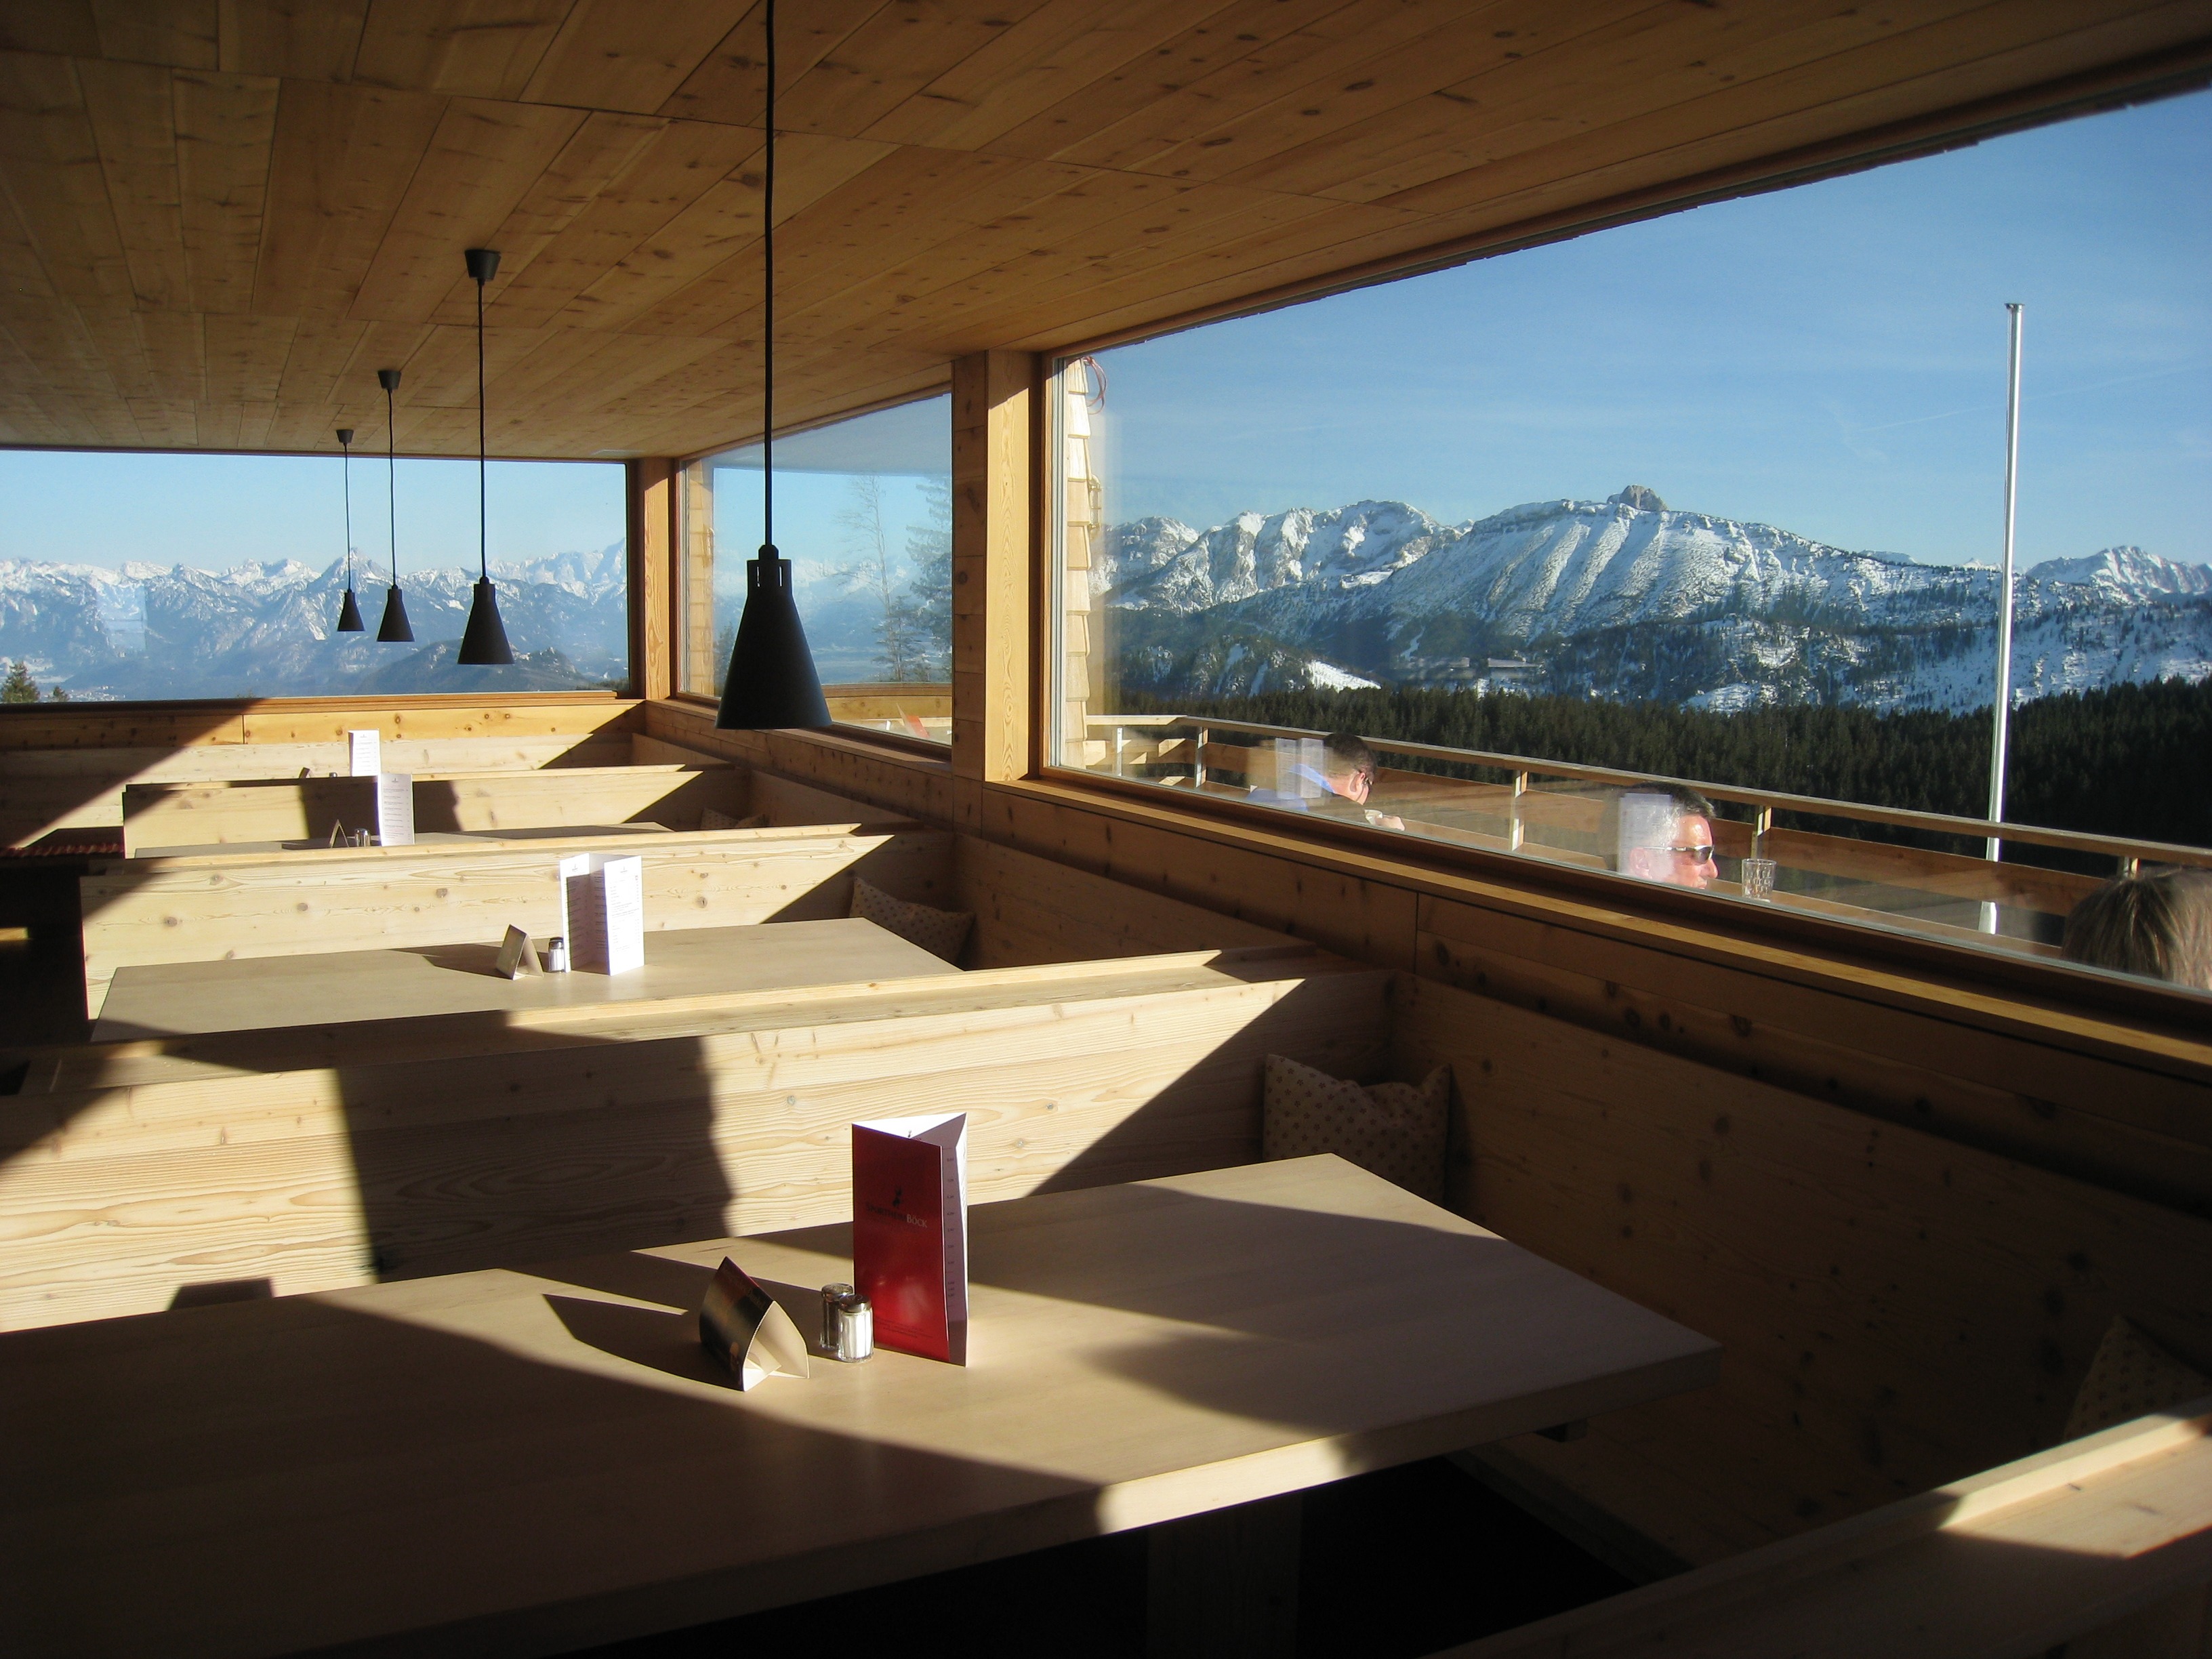
snow, winter, architecture, wood, boat, house, restaurant, home, panorama, vehicle, yacht, room, apartment, interior design, design, refuge, estate, nesselwang, allgau, alpine pointed, sportheim b ck